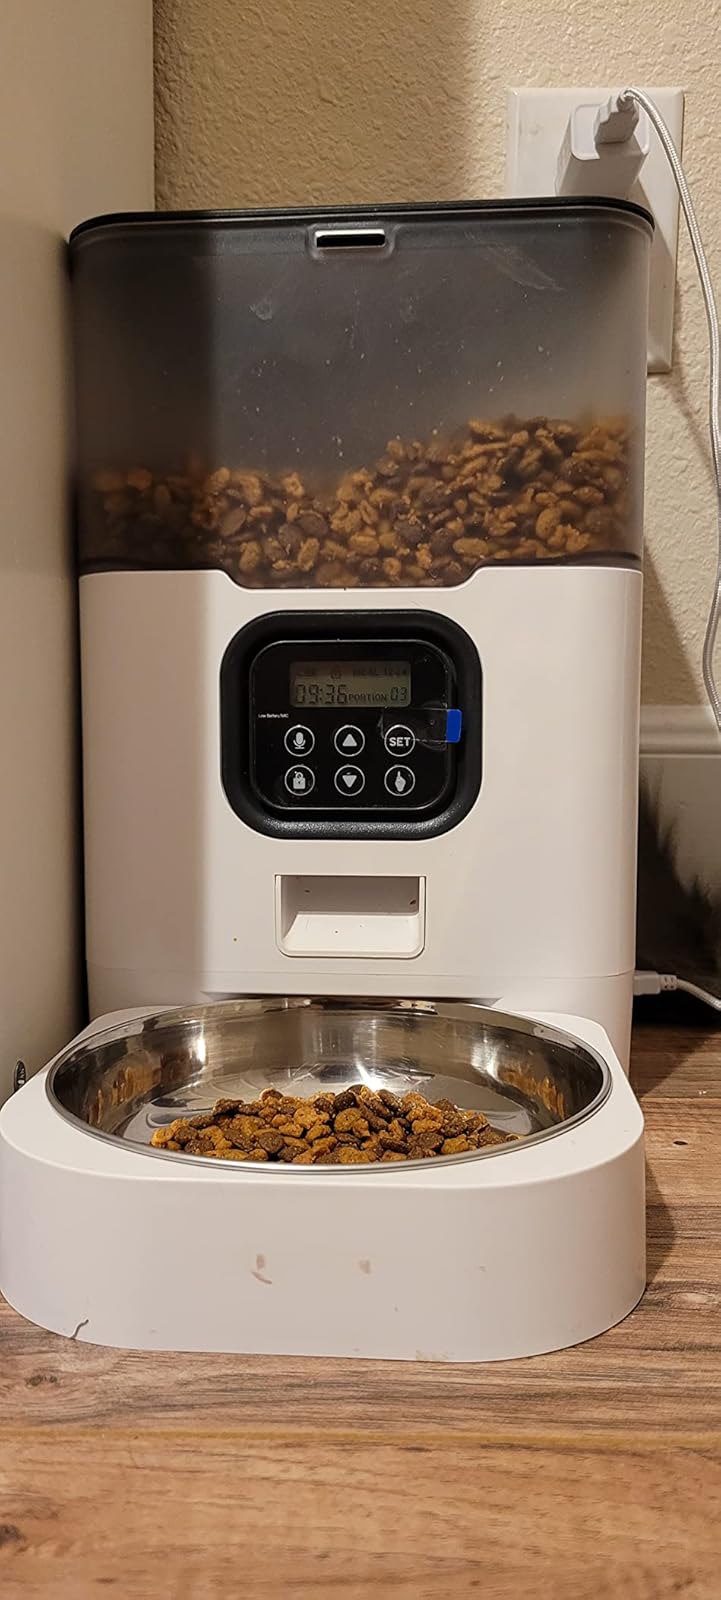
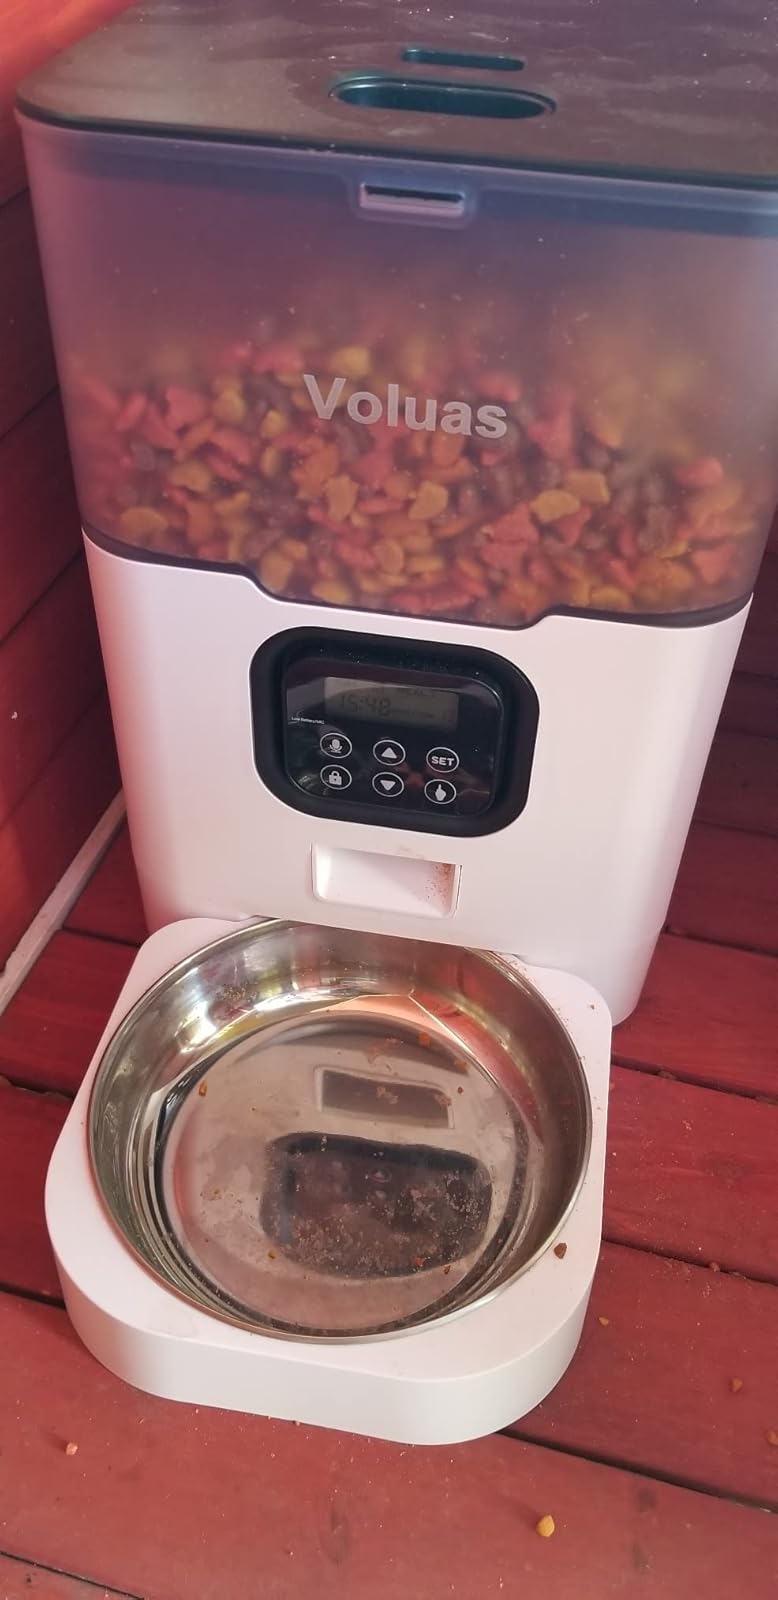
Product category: items_feeder
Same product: yes